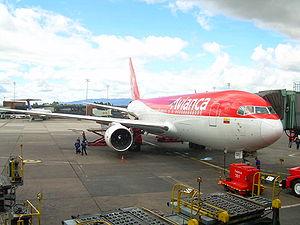
Les transports en Colombie sont régulés par le ministère des Transports. La route est le principal moyen de transport, presque 70 % du transport de marchandises est fait par la route, contre 27 % par le rail, 3 % par transport fluvial et 1 % par les airs. Pourtant, la Colombie possède l'un des taux les plus bas de routes par habitant d'Amérique latine. Le seul moyen de transport dans 60 % du pays est le transport fluvial, mais les groupes de guérilleros contrôlent les voies navigables dans le sud et le sud-est.